Economic history of Argentina

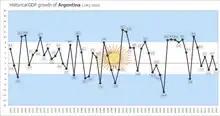
Evolution of GDP growth

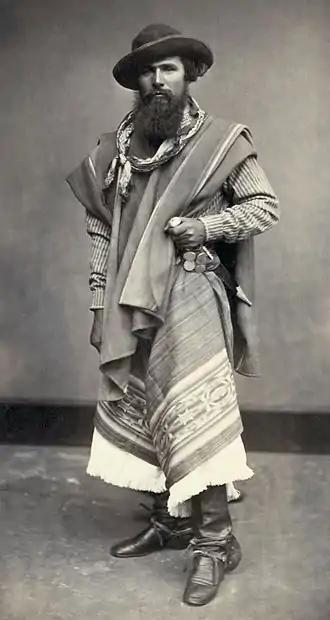
An 1868 photo of a "gaucho". Gauchos helped livestock ranching extend through much of Argentina.

The economic history of Argentina is one of the most studied, owing to the "Argentine paradox". As a country, it had achieved advanced development in the early 20th century but experienced a reversal relative to other developed economies, which inspired an enormous wealth of literature and diverse analysis on the causes of this relative decline. Since independence from Spain in 1816, the country has defaulted on its debt nine times. Inflation has often risen to the double digits, even as high as 5,000%, resulting in several large currency devaluations.